Aarilirunthu Arubathu Varai

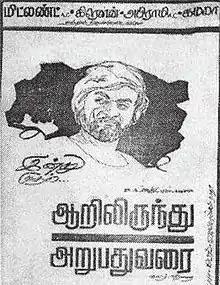
Theatrical release poster

Aarilirunthu Arubathu Varai is a 1979 Indian Tamil-language drama film, directed by S. P. Muthuraman and written by Panchu Arunachalam, starring Rajinikanth. The cast also included Jayalaxmi, Cho, Sangeeta, Thengai Seenivasan, Jaya and Thilak. Soundtrack for the film was composed by Ilaiyaraaja.